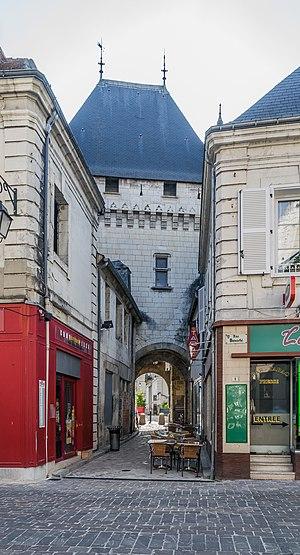
La porte des Cordeliers de Loches est une ancienne porte percée dans la partie est de l'enceinte médiévale de la ville française de Loches dans le département d'Indre-et-Loire.